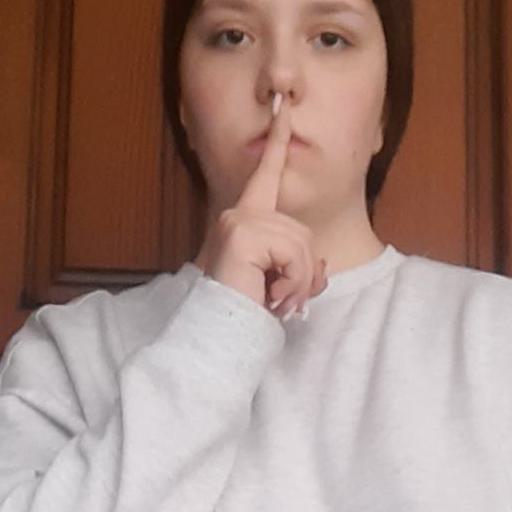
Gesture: mute